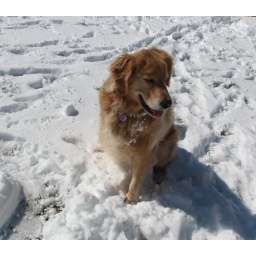
I cant find my red ball in this stuff.